Joseph Beer

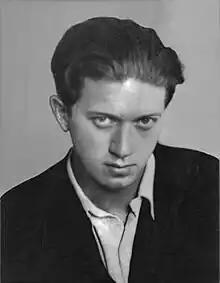
Joseph Beer--Teatr an der Wien Poster

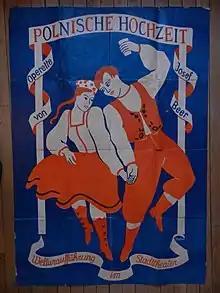
Poster "Polnische Hochzeit" premiere, Zürich Opera House, April 3, 1937

Beer joined a Viennese ballet company as conductor and toured with the company extensively in Austria and throughout the Middle East. While on tour, he played some of his compositions for the librettist Fritz Löhner-Beda who was so impressed that he became very instrumental in Beer's budding career. Their first collaboration, "", which also included the librettist Ludwig Herzer, premiered on 31 March 1934 at the Zürich Opera House and then toured extensively in Europe and South America.